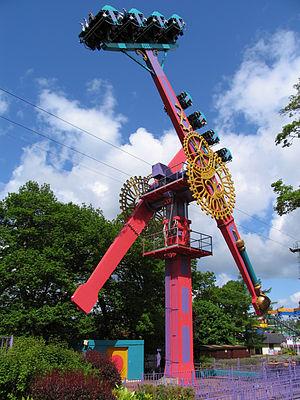
Earth Explorer